Higashiyama culture

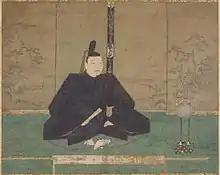
"Shōgun" Ashikaga Yoshimasa, who developed the Higashiyama culture (painting by Tosa Mitsunobu, latter half of 15th century)

The Ashikaga Shogunate of the 14th century renewed diplomatic relations with Ming Dynasty China under Yoshinori, in an overtly vassal relationship. Through access to Chinese culture, the Shogunate imported the latest cultural trends through the Shogun Yoshimasa but with a distinctly Japanese aesthetic. This is what became known as the "Higashiyama Culture" due to the centrality of Yoshimasa's influence, and named after the district in Kyoto where he built his retreat. Yoshimasa did not single-handedly contribute to the aesthetic, but recruited artistic talents, sponsoring them, and provided valuable critique.